Sport in Tasmania

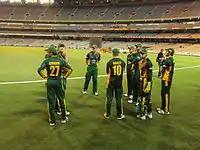
The Tasmanian Tigers at the 2009-10 Ford Ranger Cup Final

Tasmania is an integral part of Australian cricket. Prominent players from Tasmania include David Boon, Charles Eady, John Marshall, Laurie Nash, and Ricky Ponting.